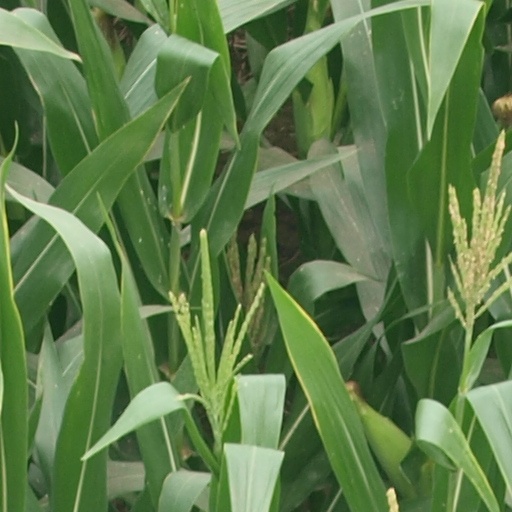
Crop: maize; corn